Battle of Churubusco

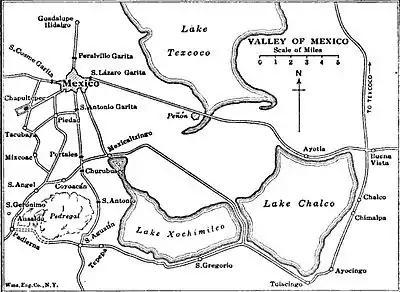
Environs south of Mexico City

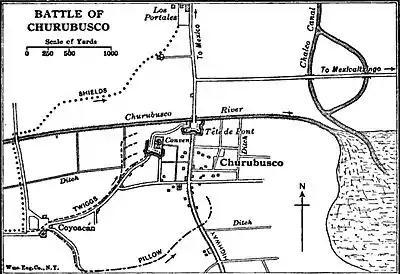
Churubusco

The Battle of Churubusco took place on August 20, 1847, while Santa Anna's army was in retreat from the Battle of Contreras or Battle of Padierna during the Mexican–American War. It was the battle where the San Patricio Battalion, made up largely of US deserters, made their last stand against U.S. forces. The U.S. Army was victorious, outnumbering more than six-to-one the defending Mexican troops. After the battle, the U.S. Army was only 5 miles (8 km) away from Mexico City. 50 Saint Patrick's Battalion members were officially executed by the U.S. Army, all but two by hanging. Collectively, this was the largest mass execution in United States history.